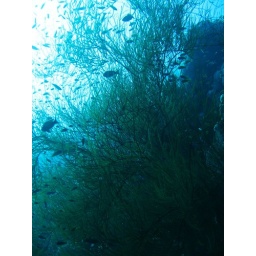
fish in a tree